Côte-d'Or's 2nd constituency

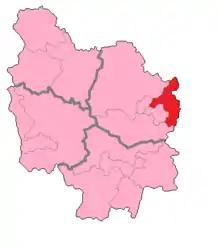
Côte-d'Or's 2nd Constituency shown within Burgundy

The 2nd constituency of the Côte-d'Or is a French legislative constituency in the Côte-d'Or "département". Like the other 576 French constituencies, it elects one MP using the two-round system.